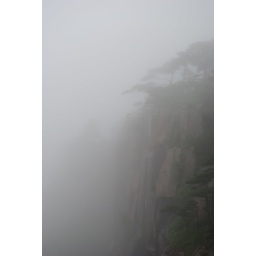
rock face in the fog